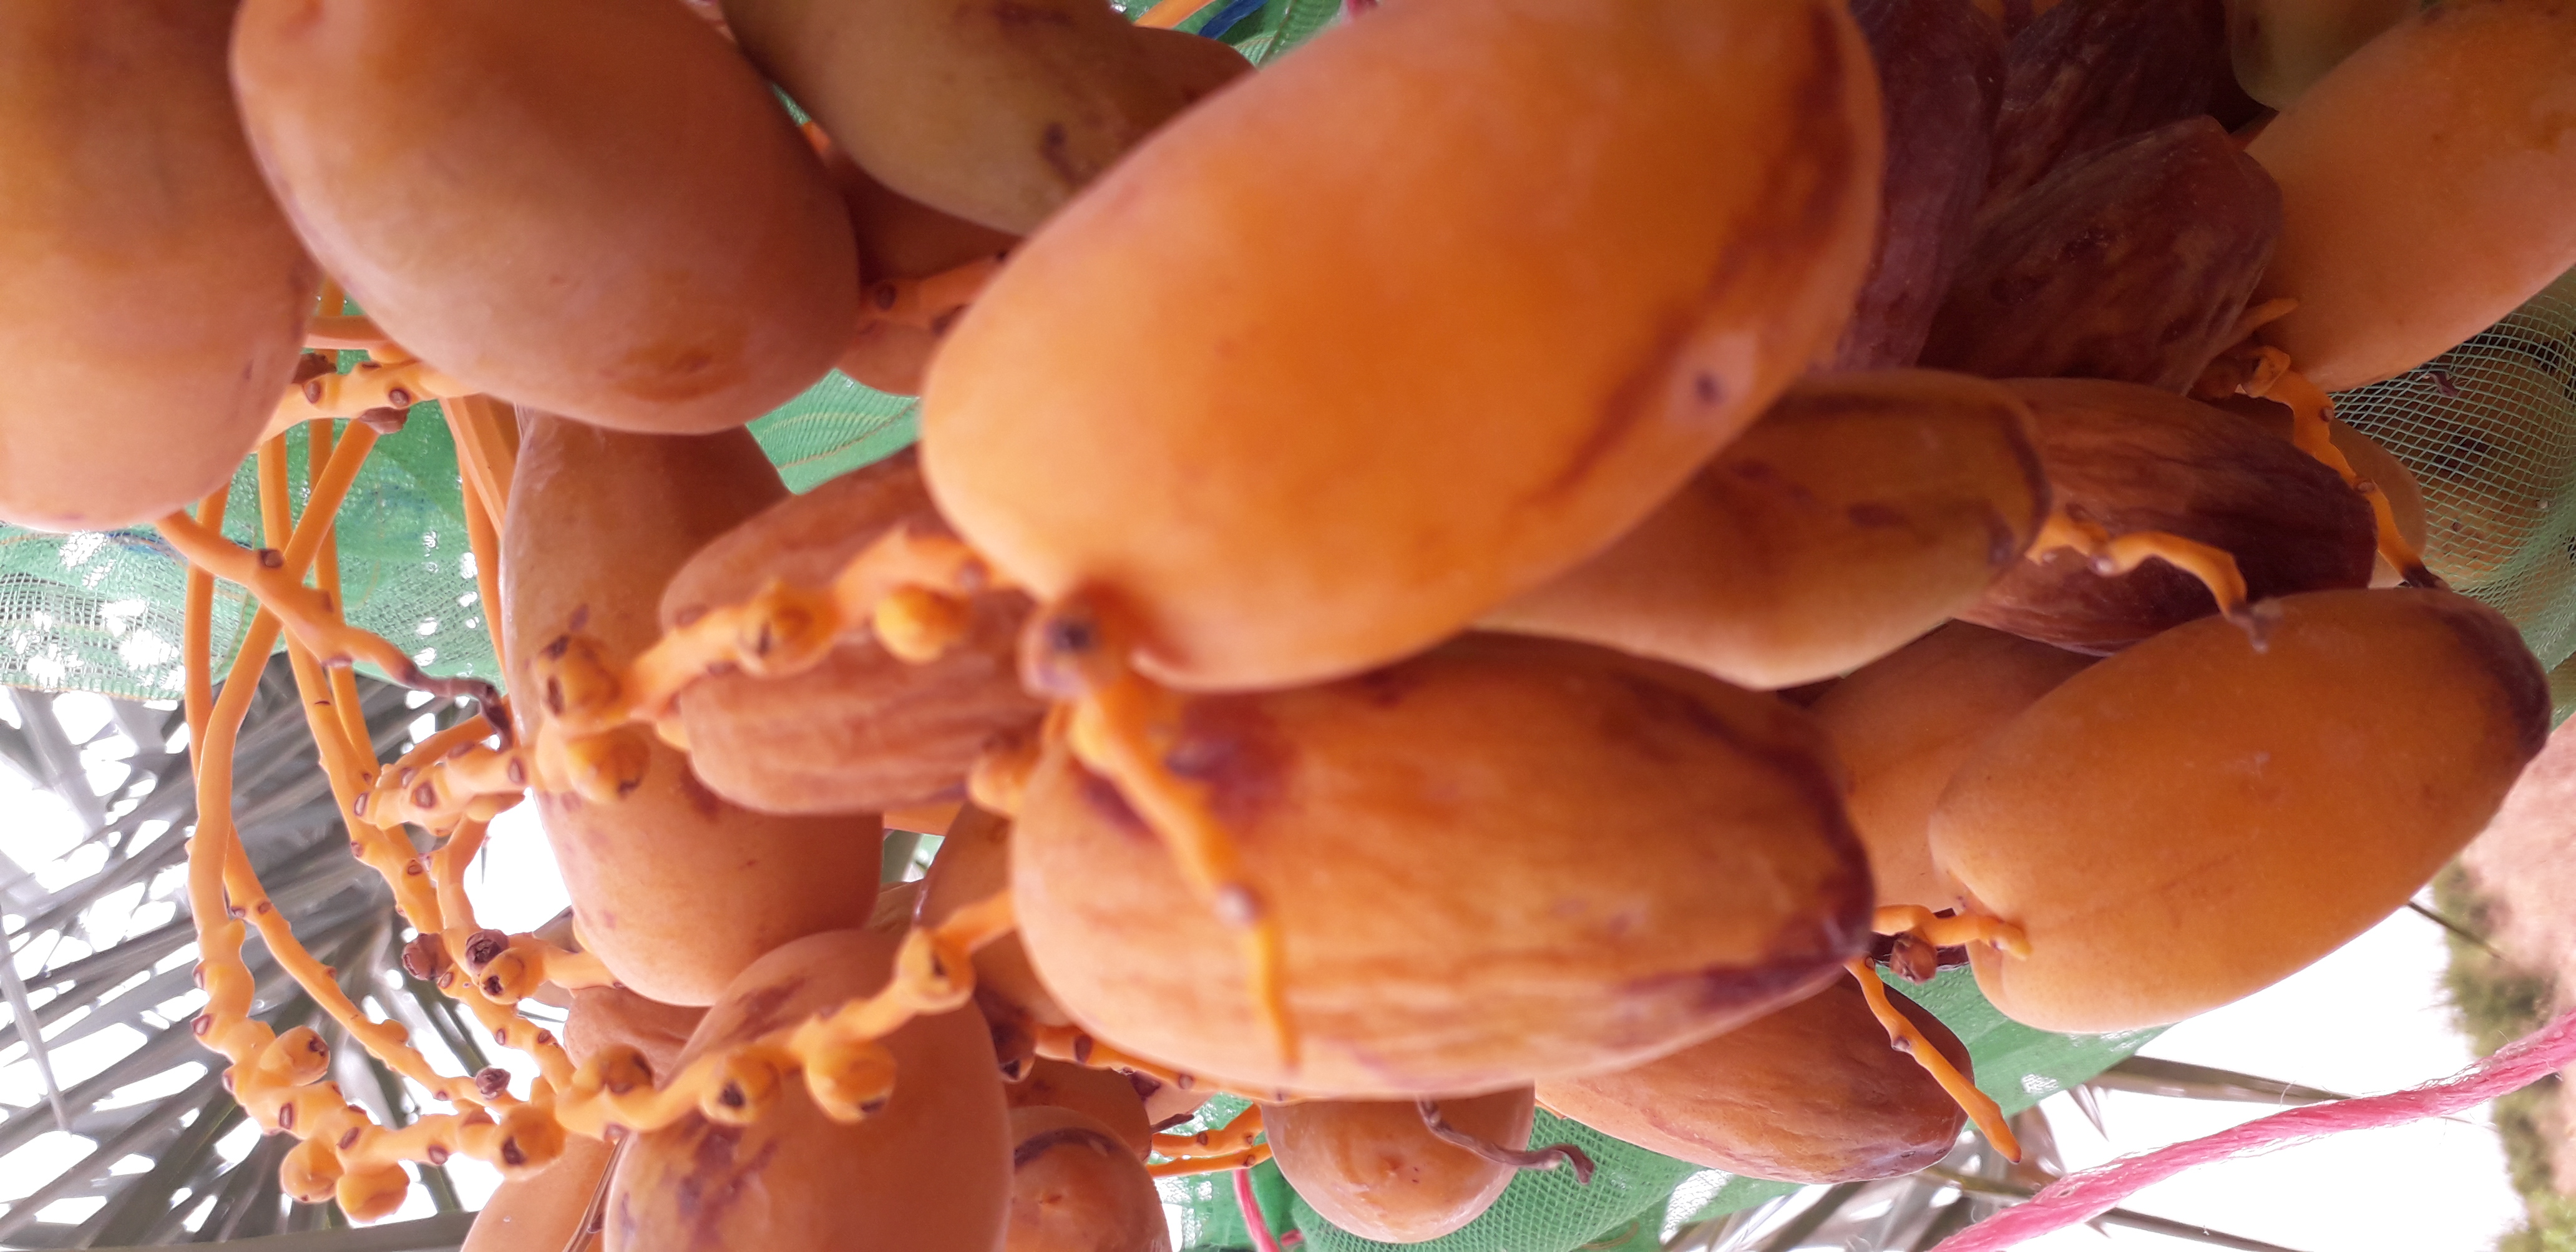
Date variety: Boumajhoul